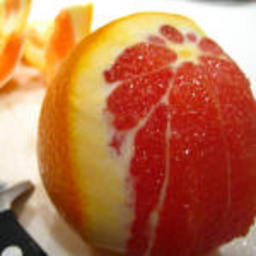
Label: Orange